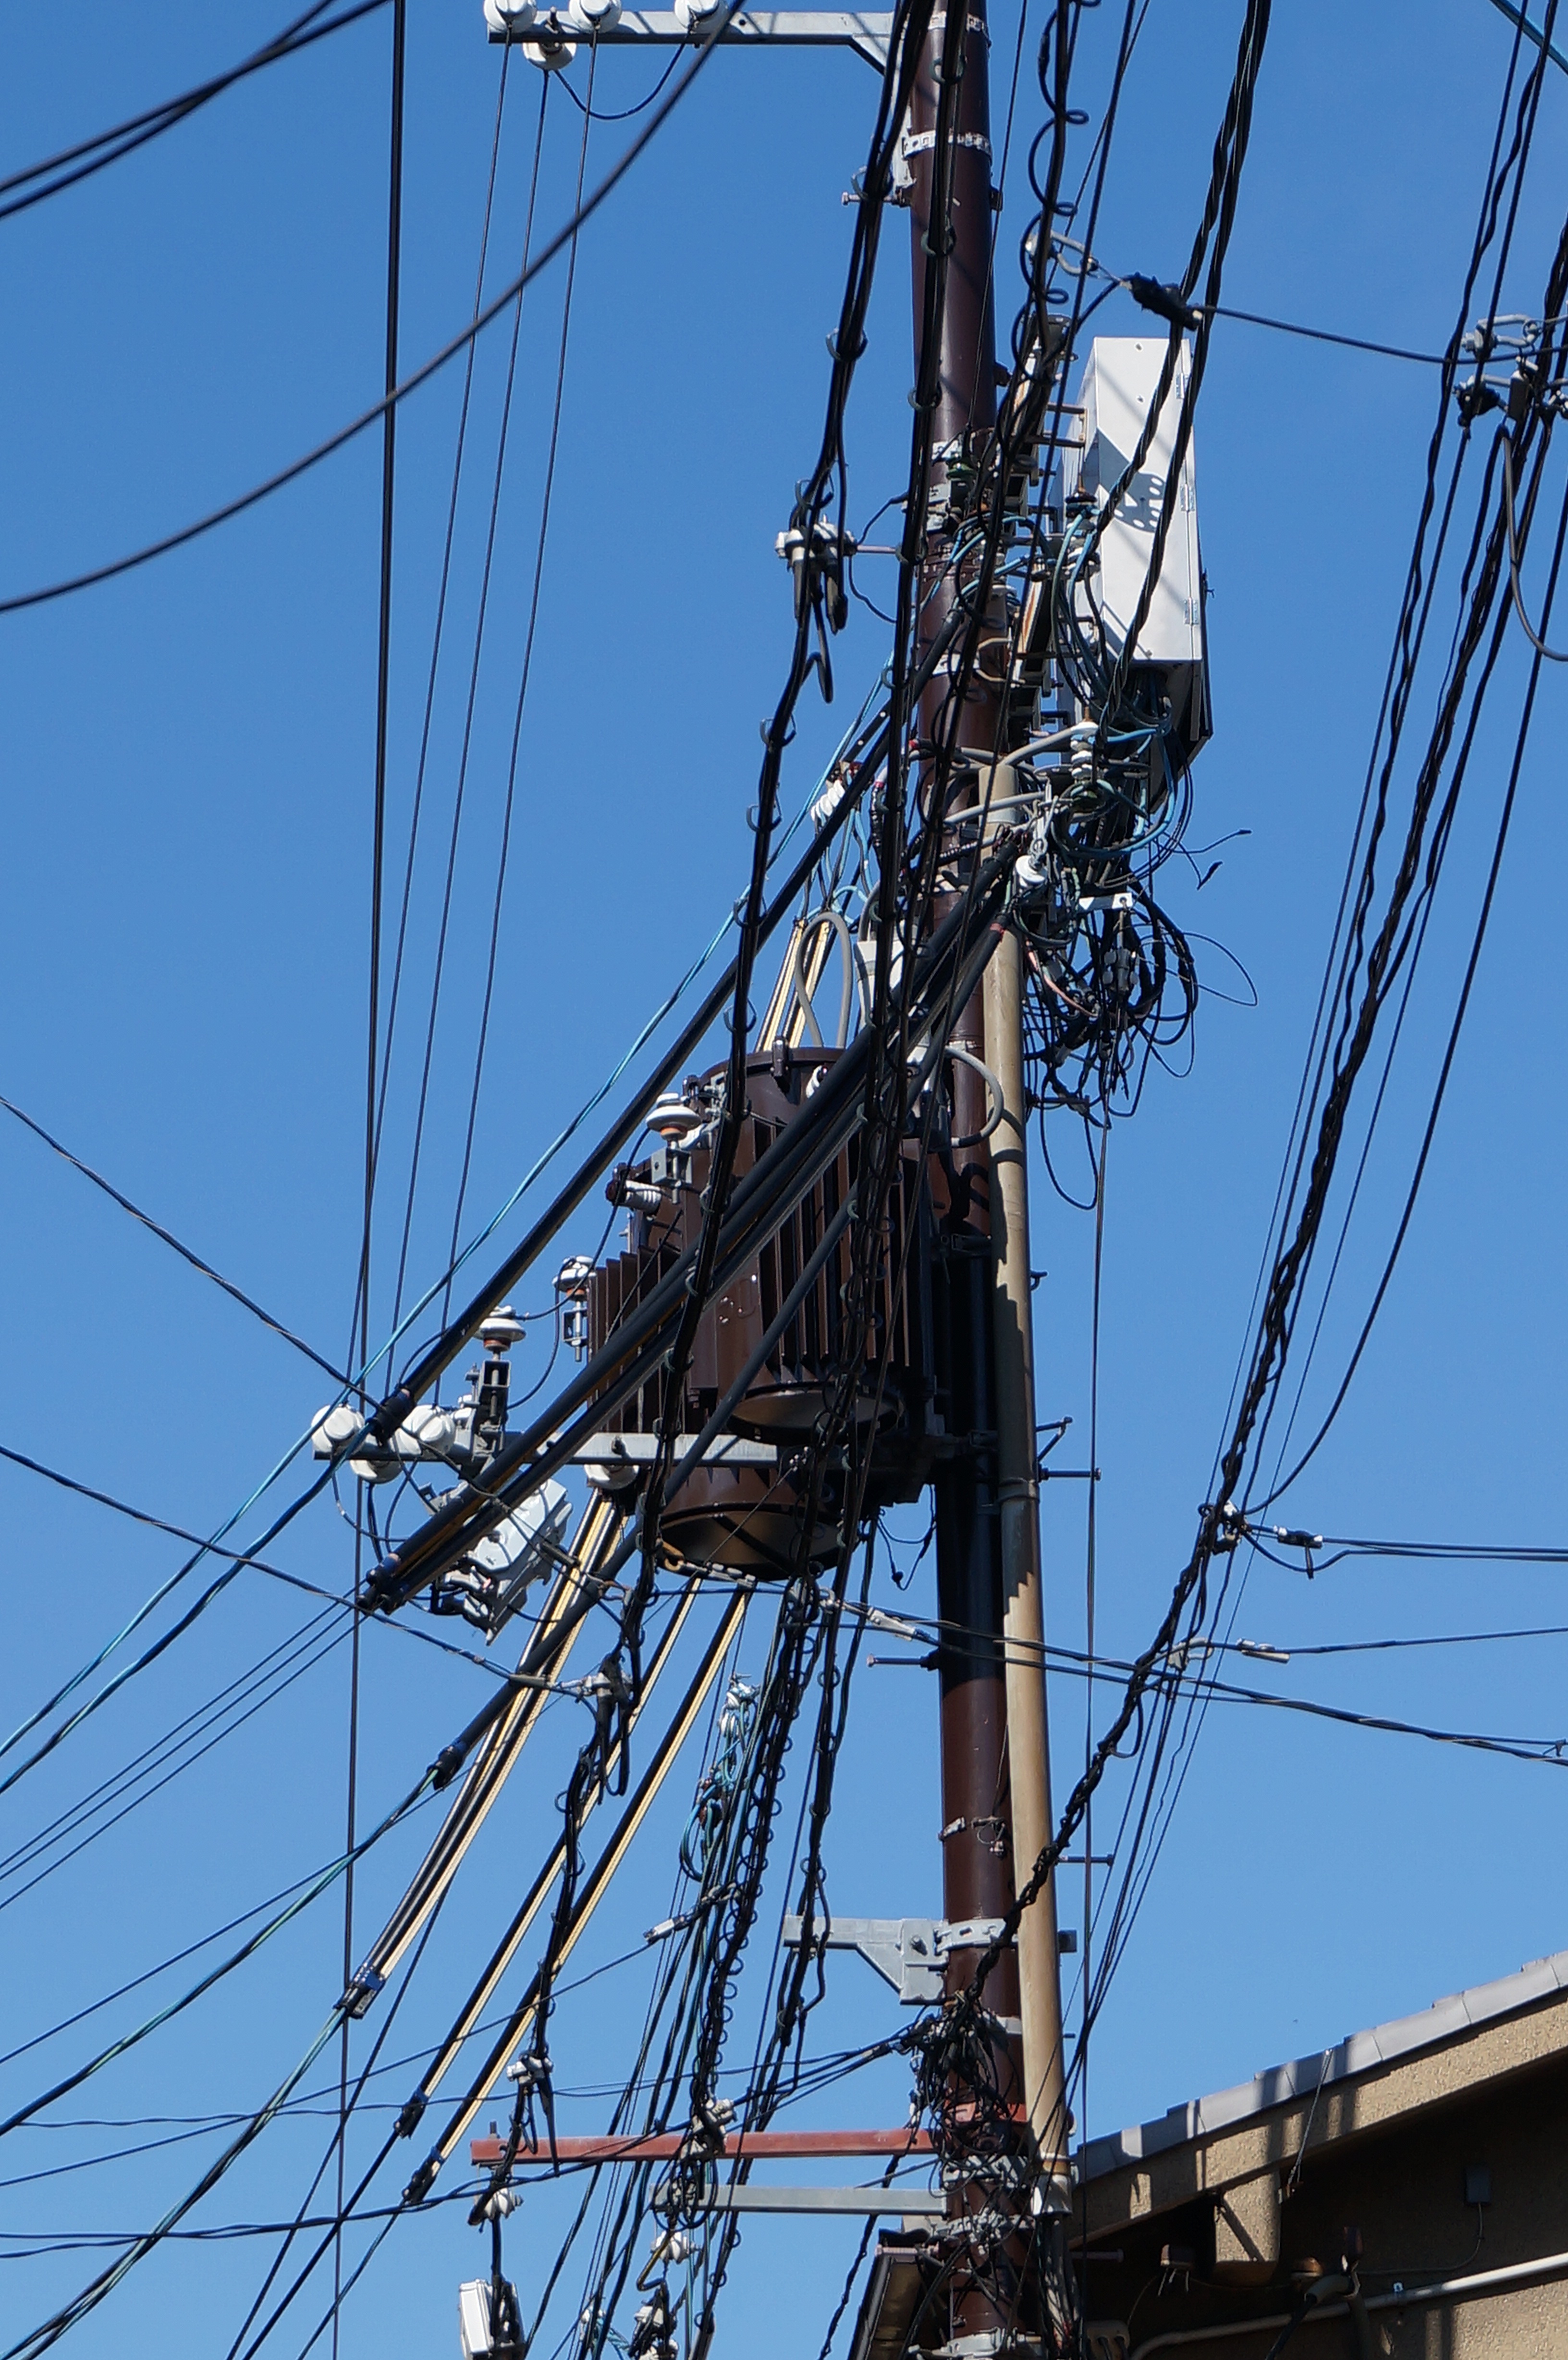
line, vehicle, tower, mast, electricity, japan, health, danger, safety, cables, transmission tower, health safety, outdoor structure, electrical supply, overhead power line, public utility